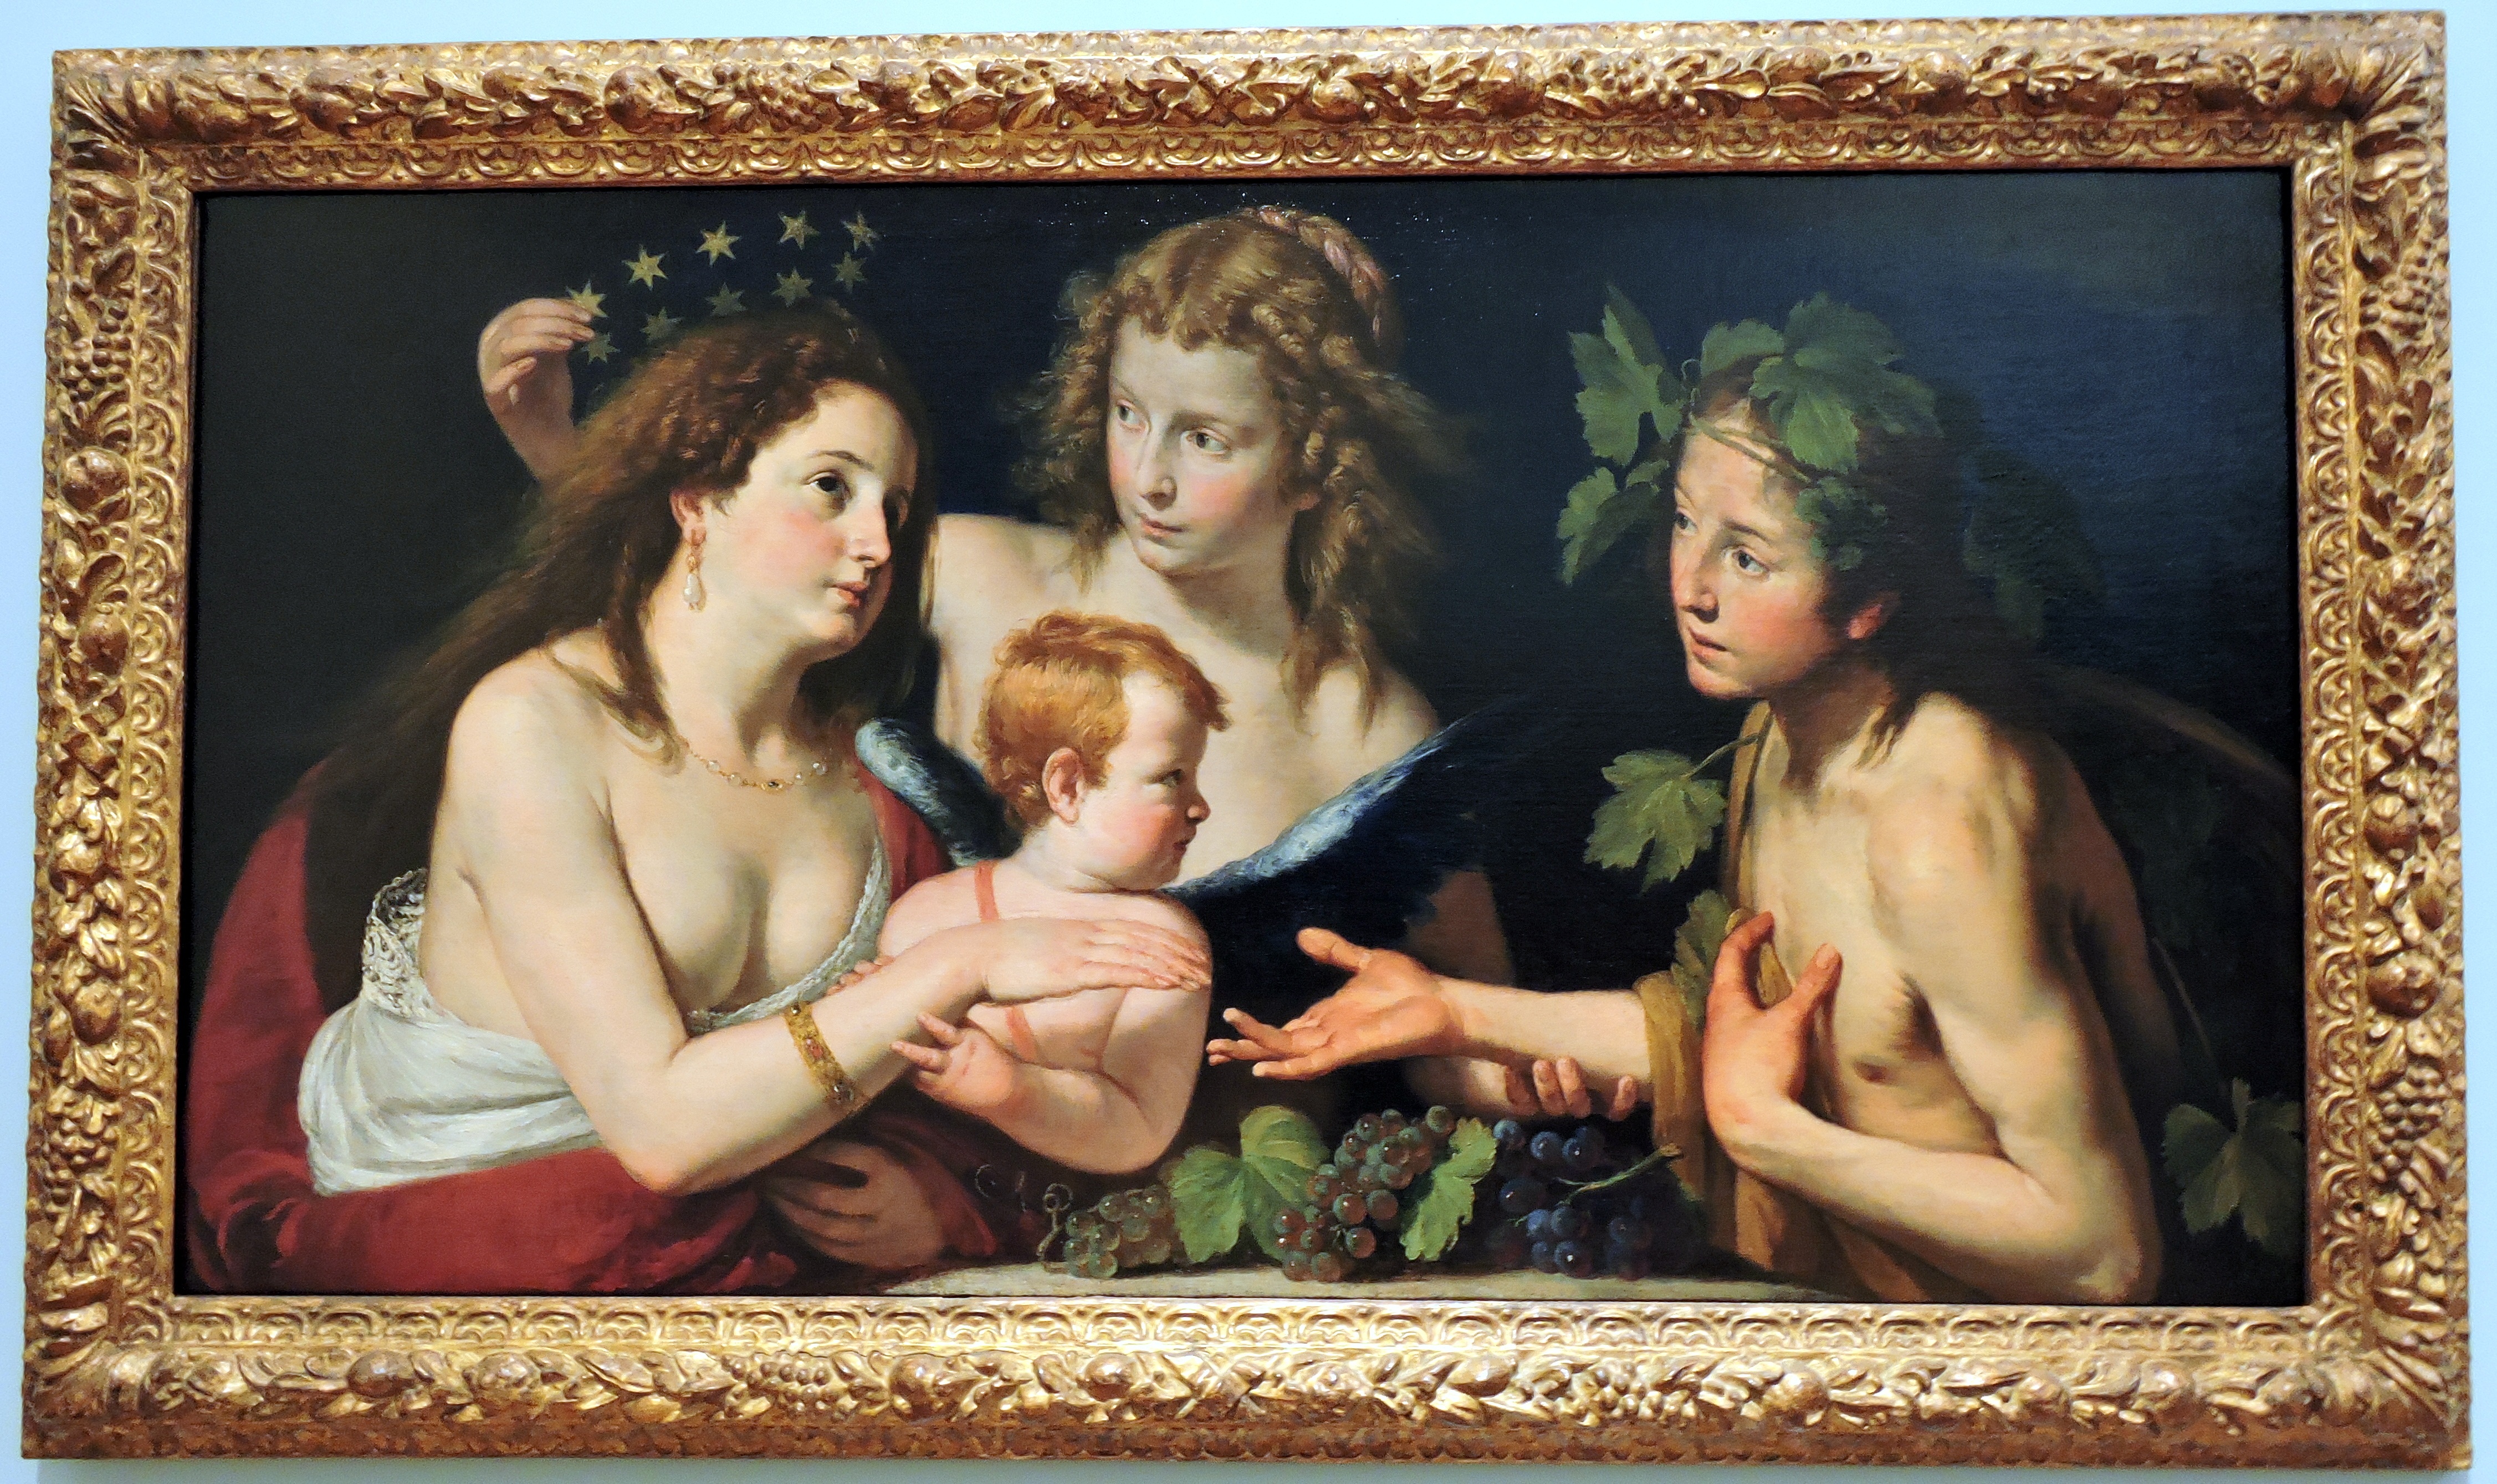
portrait, spice, romance, painting, art, photograph, photomontage, picture frame, image, mythology, the framework, bacchus, arianna, stroiffi, museo civico